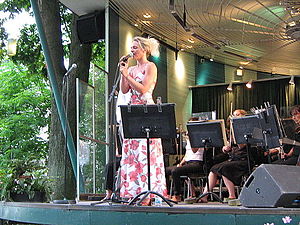
Trine Pallesen
Trine Pallesen på scenen sammen med Tivolis Promenadeorkester, august 2009.
Trine Pallesen og Promenadeorkestret i Tivoli, København. 9. august 2009.
"Trine Pallesen er en dansk skuespiller. Hun fik sit gennembrud i Danmarks Radio-tv-serien Rejseholdet, hvor hun spillede en af hovedrollerne som kontorassistenten Gabriella Levin – kaldet for ""Gaby"". Trine Pallesen er uddannet på Skuespillerskolen ved Aarhus Teater i 1995 og er datter af skuespillerne Per Pallesen og Kirsten Peüliche.